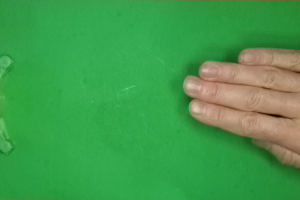
Label: paper